British commando frogmen

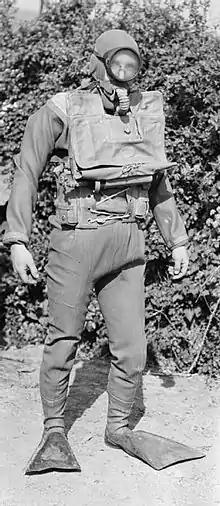
British, Royal Navy frogman in August 1945, here equipped with a Davis apparatus, a rebreather originally conceived in 1910 by Robert Davis as an emergency submarine escape set

Britain's commando frogman force is now the Special Boat Service (SBS), whose members are drawn largely from the Royal Marines. They perform various operations on land as well as in the water. Until the late 1990s, all members of the Special Air Service (SAS) Boat Troop were trained as commando frogmen.